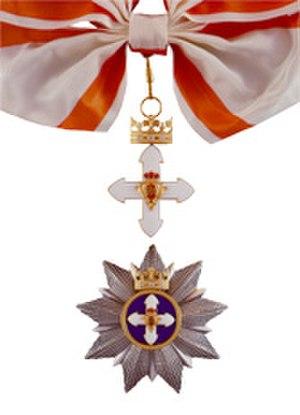
L’ordre de Vytautas le Grand est la plus haute décoration de la Lituanie.